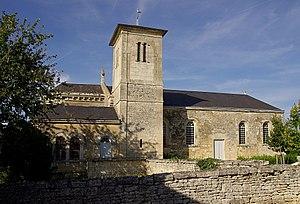
L'église de Saint-Sigismond en Vendée.
La liste des églises de la Vendée recense de la manière la plus complète possible les églises, cathédrale et basiliques situées dans le département français de la Vendée.
Saint-Sigismond est une commune française située dans le département de la Vendée en région Pays de la Loire.